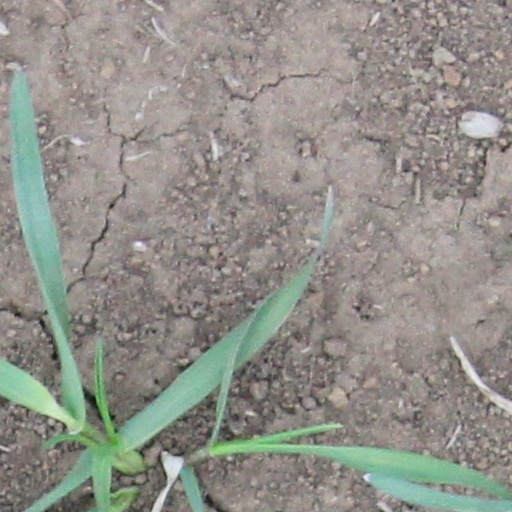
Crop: wheat